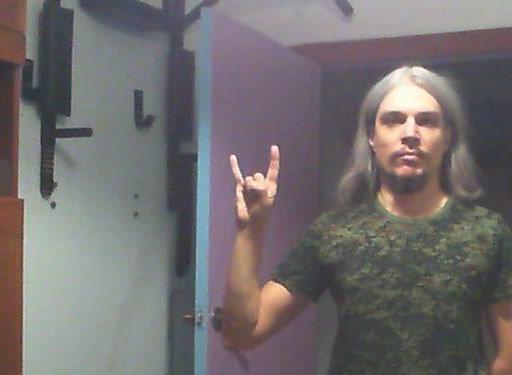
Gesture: rock